Sky position (RA, Dec in degrees): 159.789, 10.53
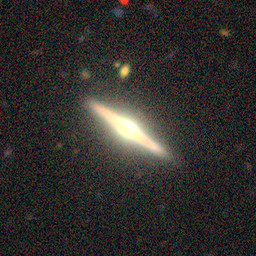
Galaxy morphology: Edge-on Galaxies with Bulge